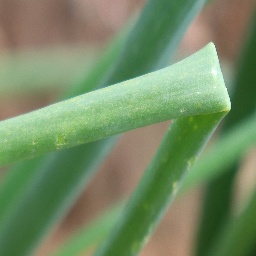
Label: healthy